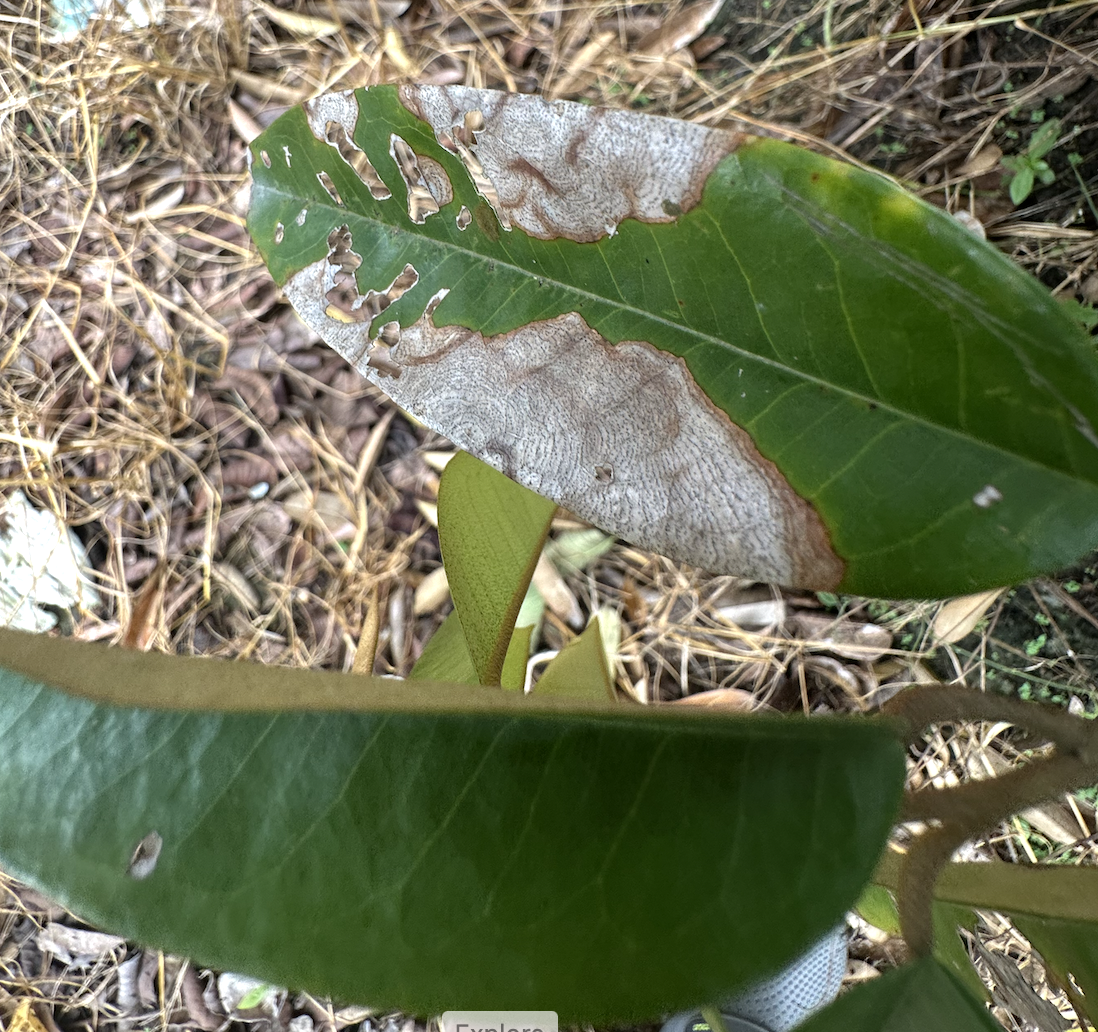
Label: anthracnose_disease